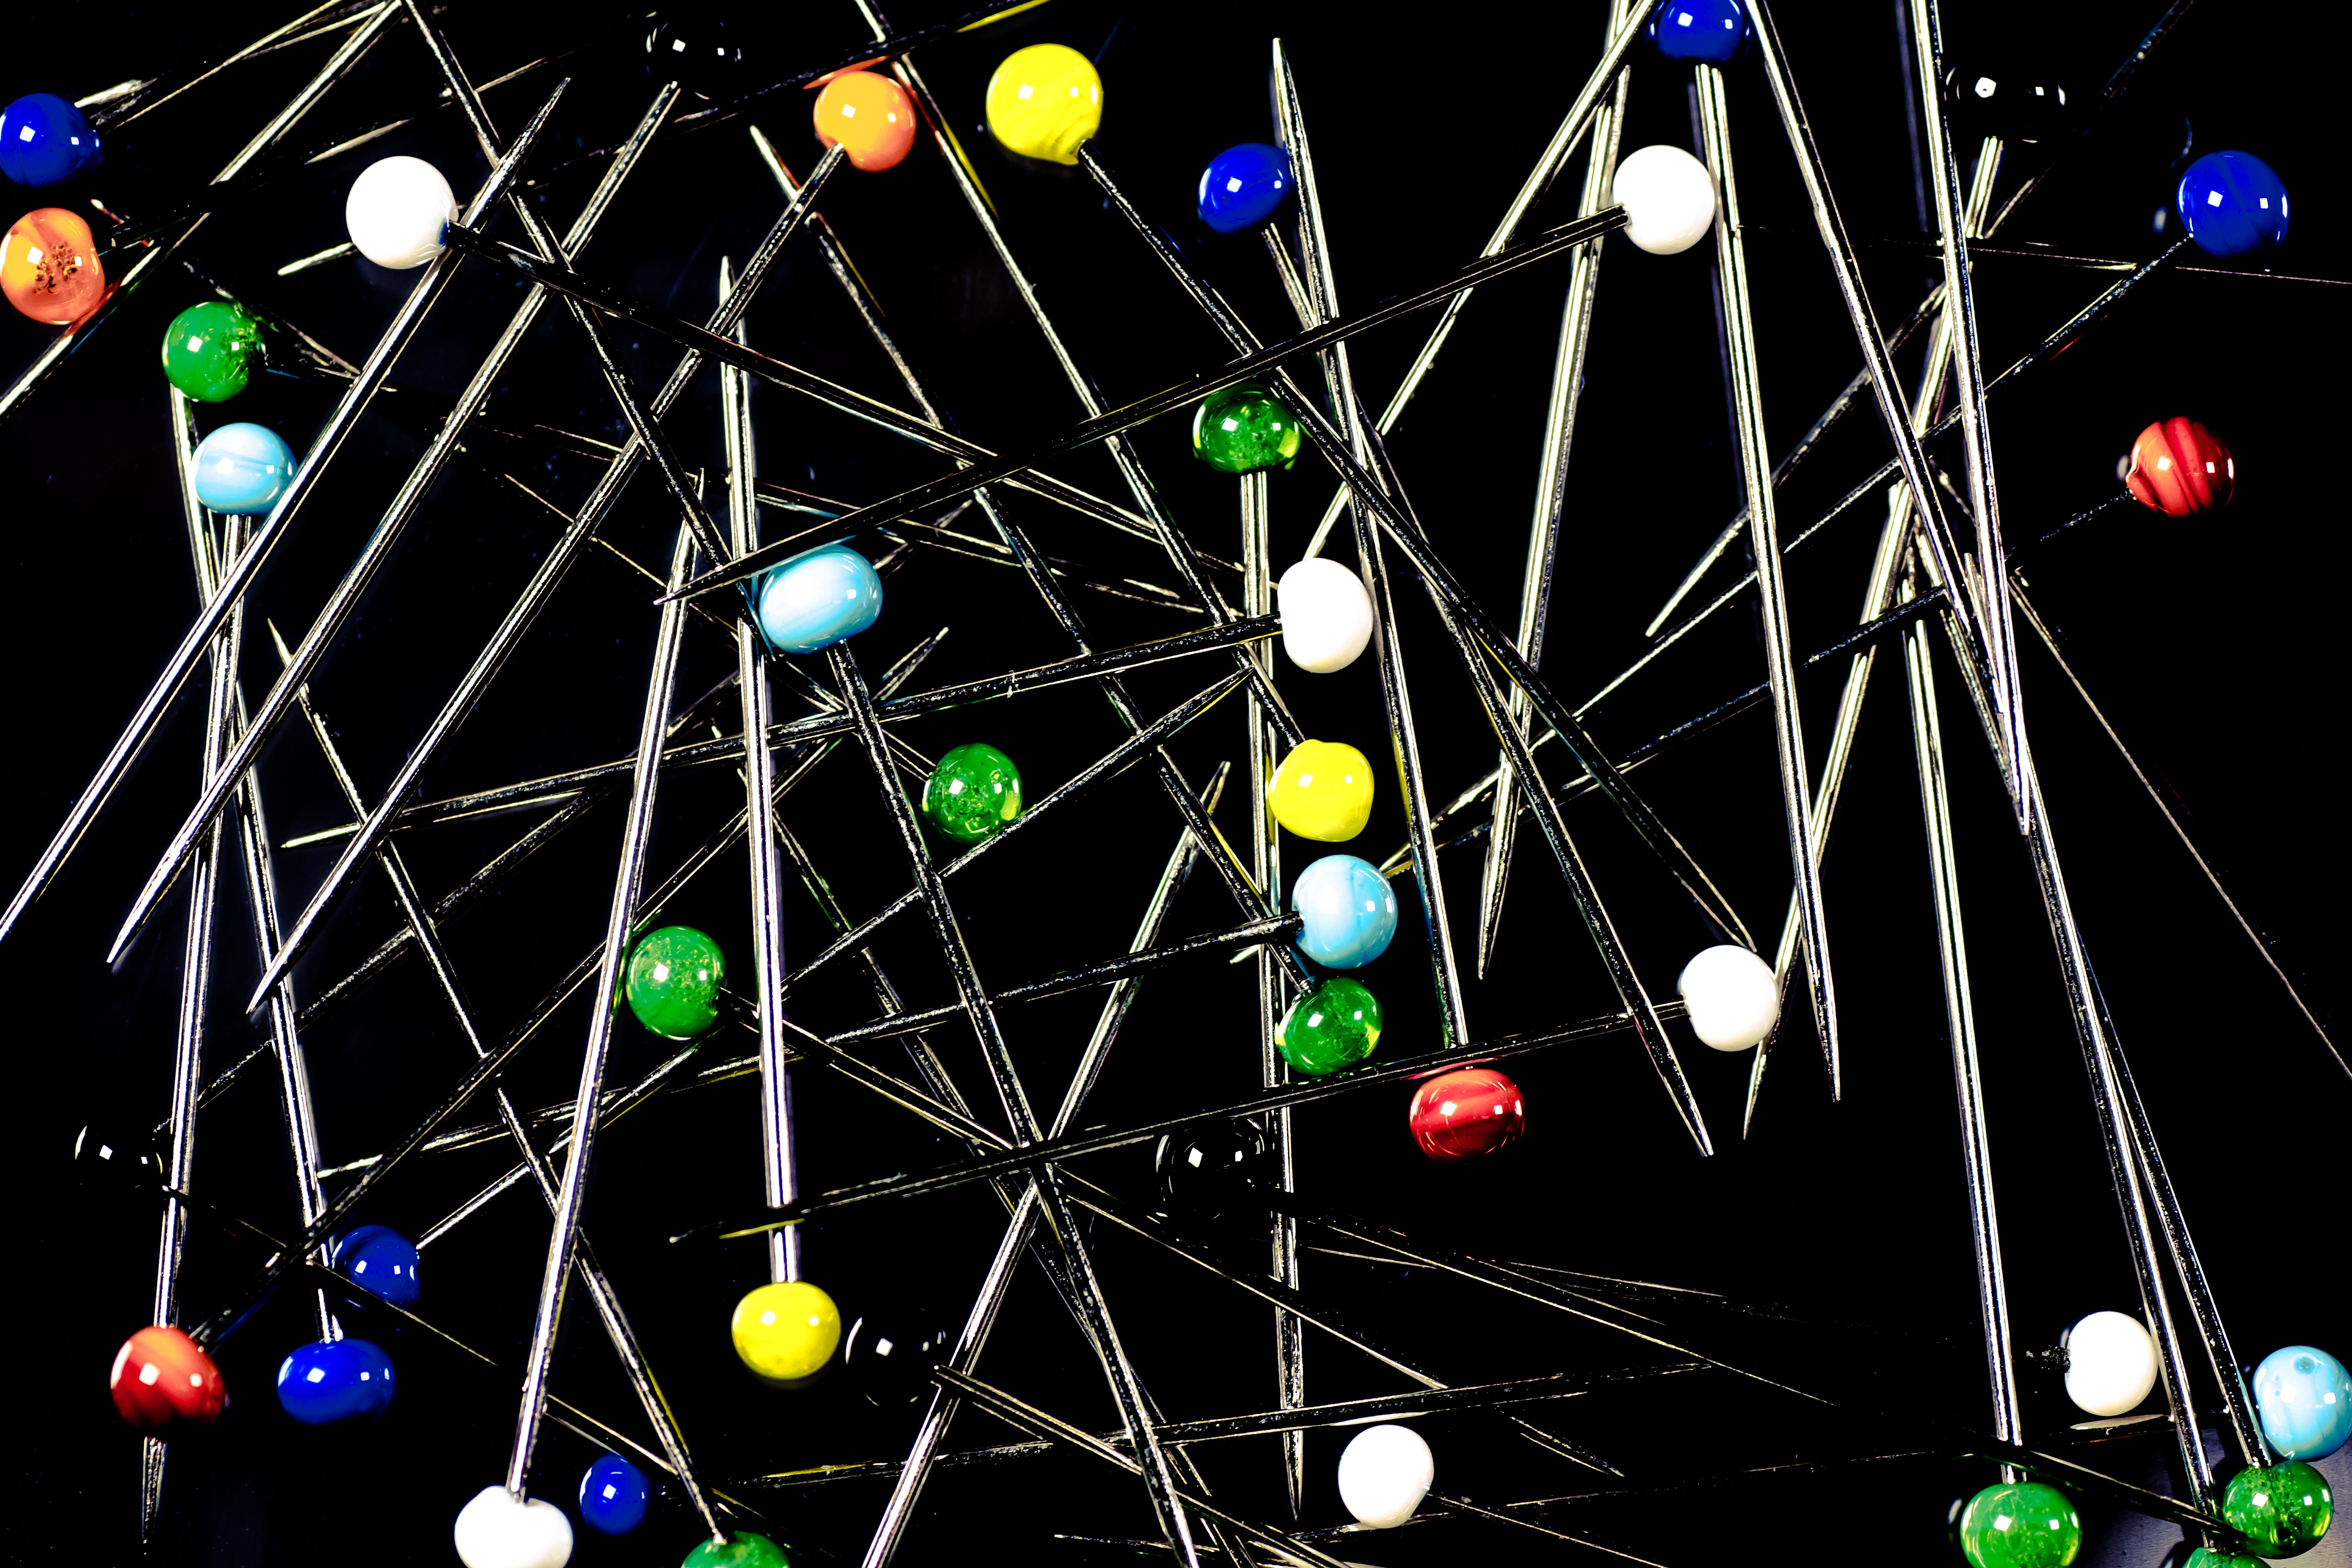
needle, white, glass, green, red, color, macro, office, blue, business, black, colorful, yellow, close, circle, sew, christmas decoration, pin, stationery, school, sting, pointed, datailaufnahme, office accessories, christmas lights, macro photo